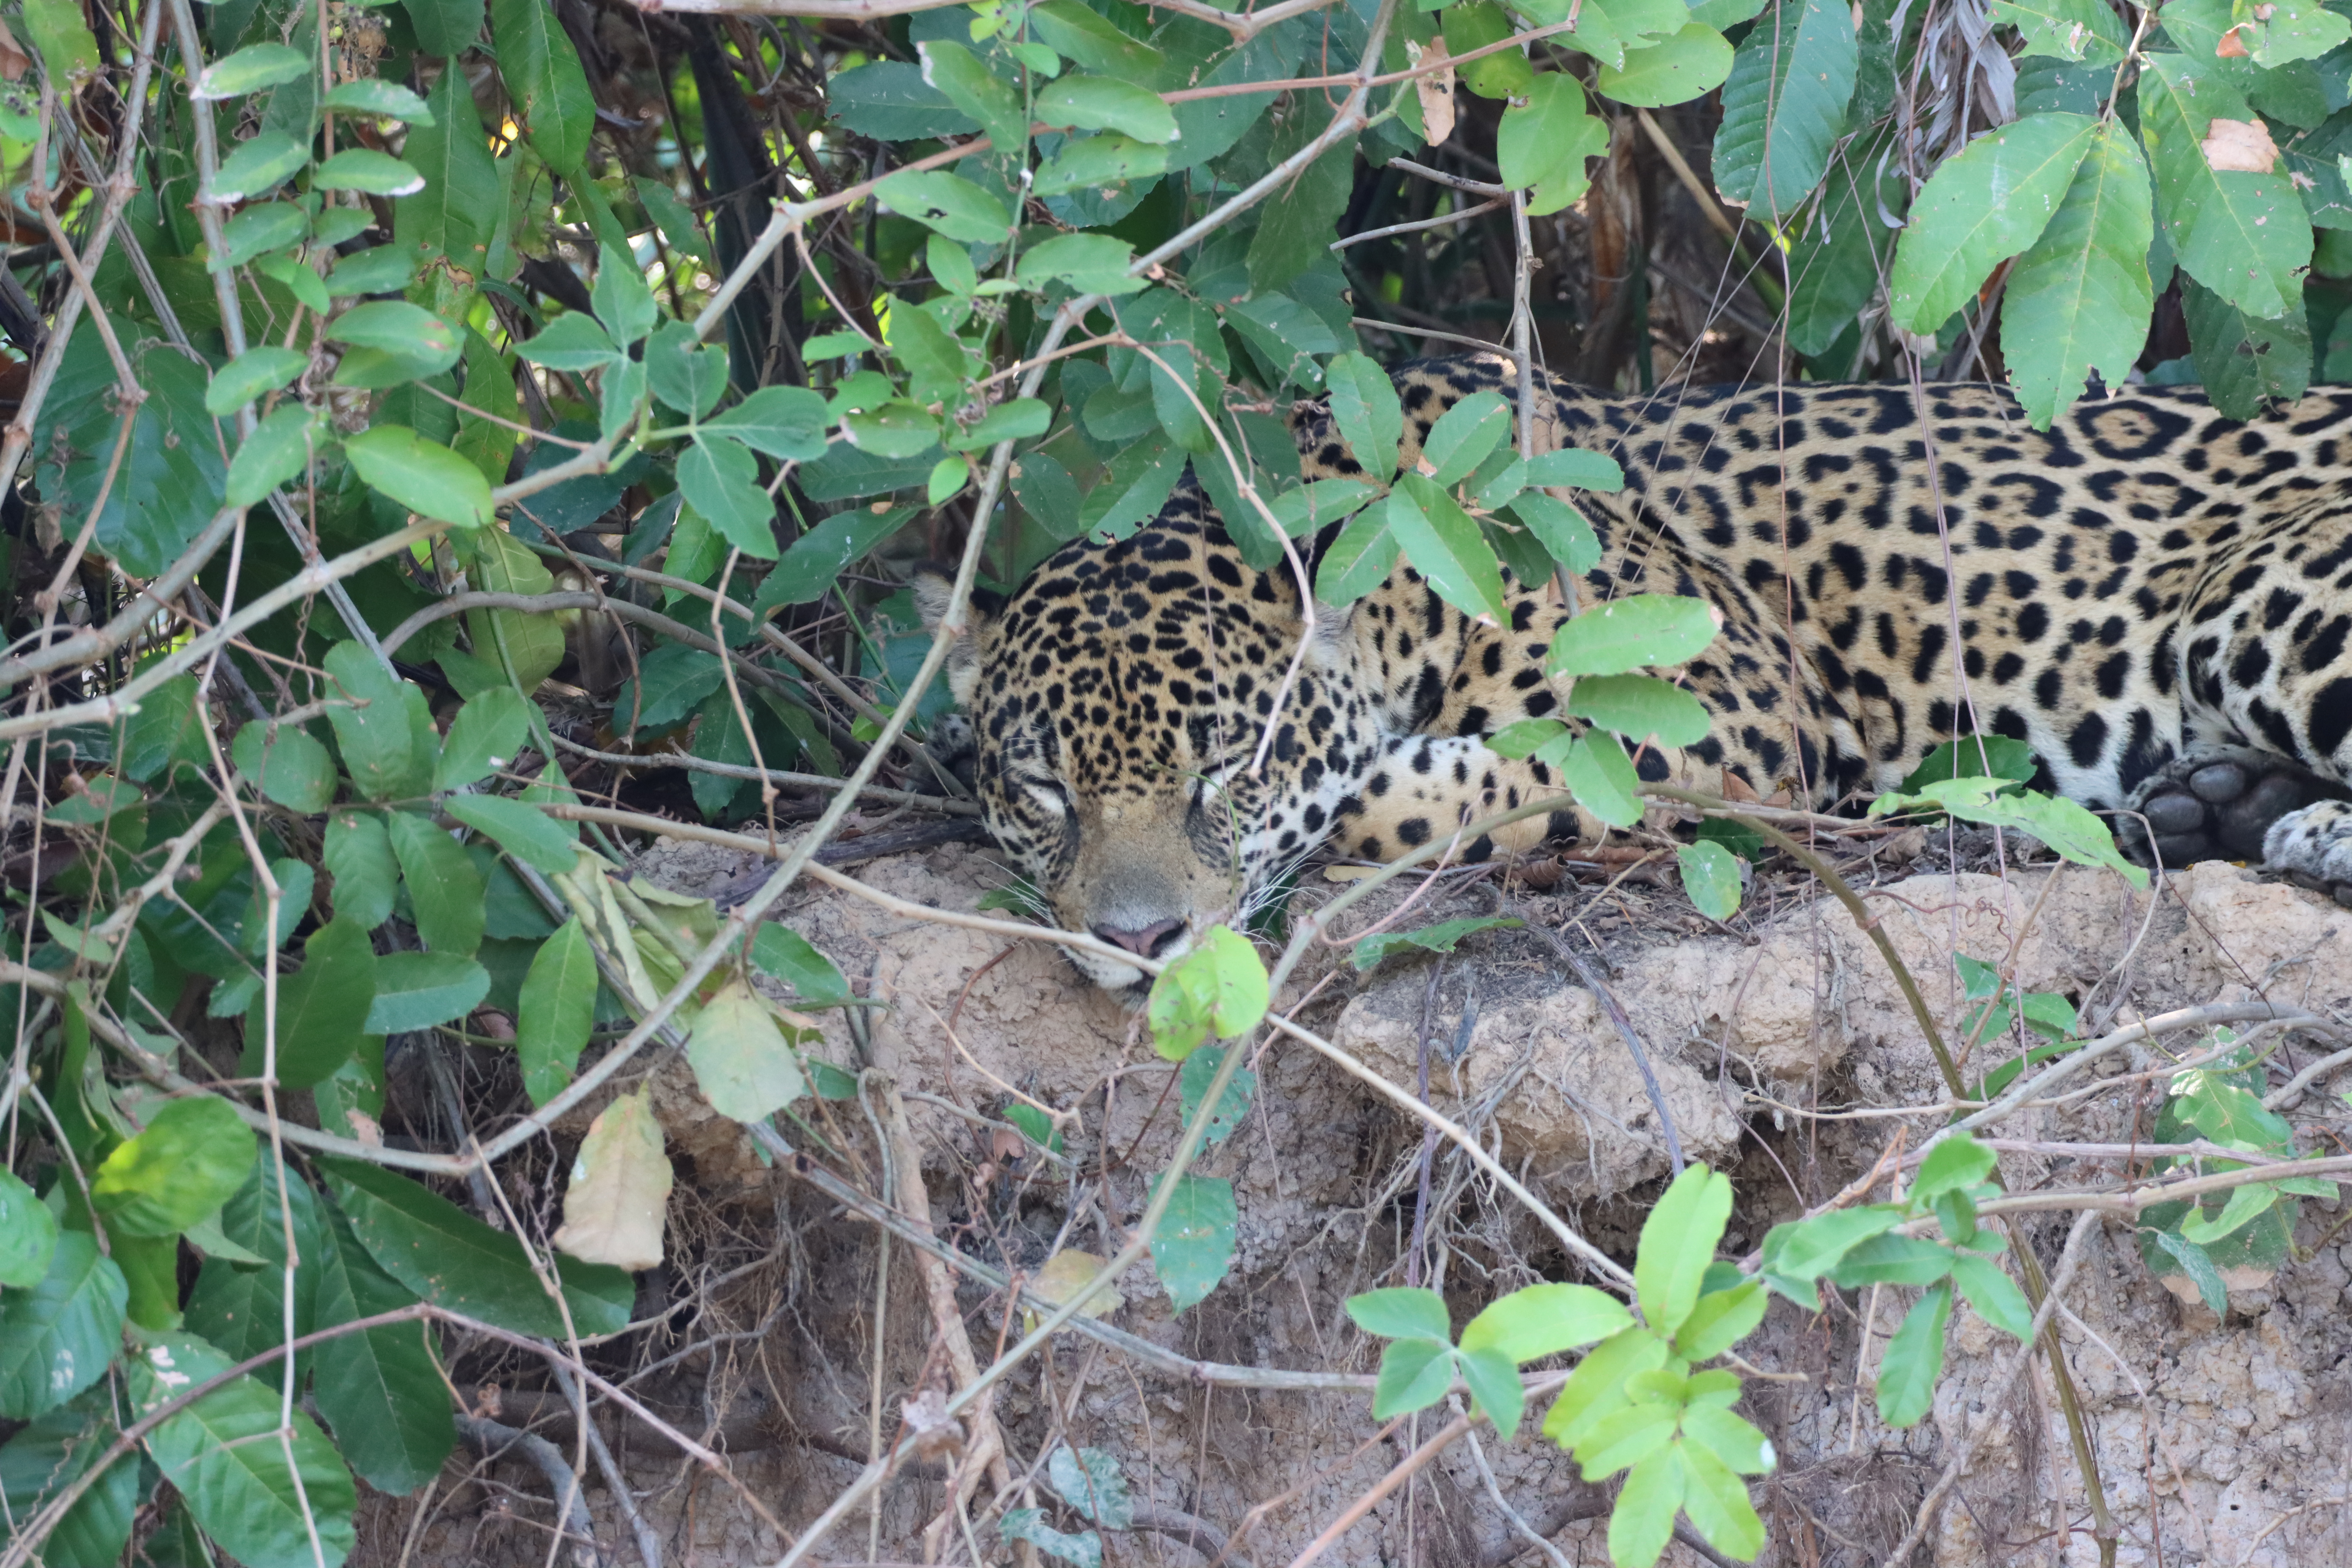
Jaguar: Guaraci